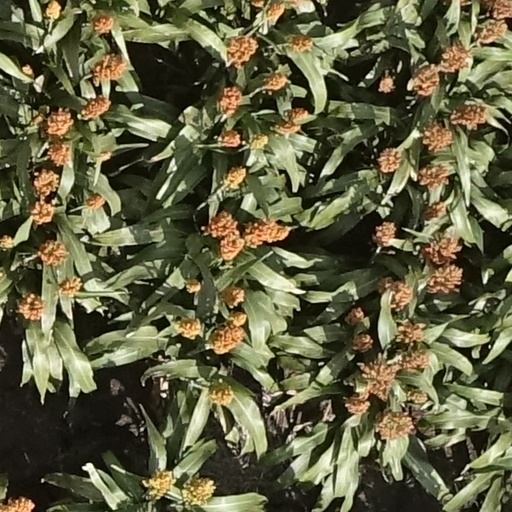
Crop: sorghum